Danny Tarkanian

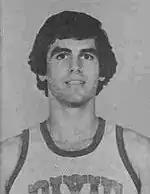
Tarkanian in 1980 as a member of the Dixie Rebels men's basketball team.

After graduating from high school, he spent one year at Dixie College, playing basketball one season for the Rebels, where his team went to the regional playoffs. He was named the school's Male Freshman of the Year.